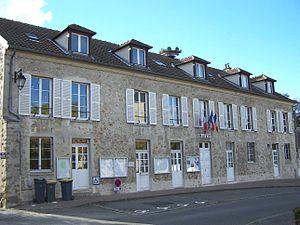
Les Loges-en-Josas est une commune française située dans le département des Yvelines, en région Île-de-France, à 4 km au sud de Versailles et à 22 km au sud-ouest de Paris.